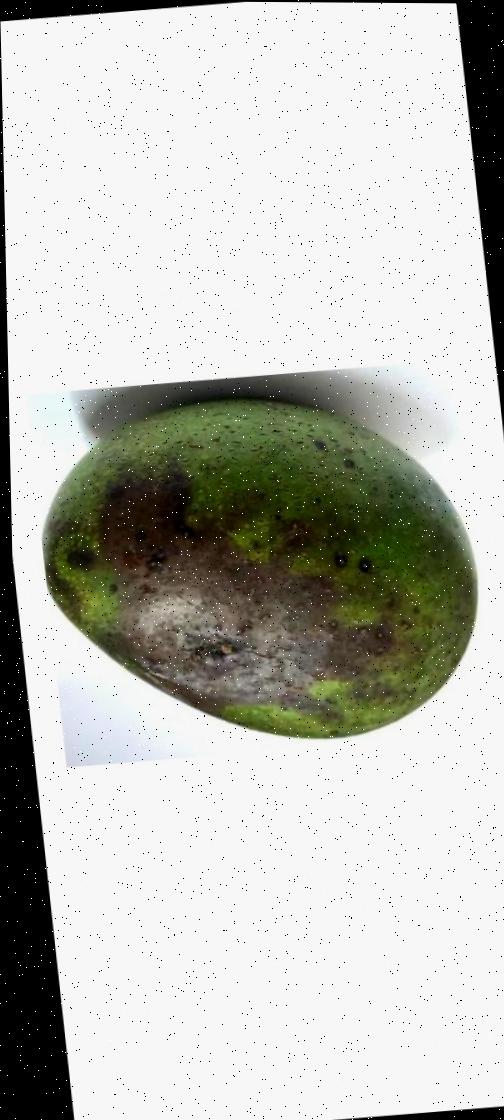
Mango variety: Ashshina Zhinuk